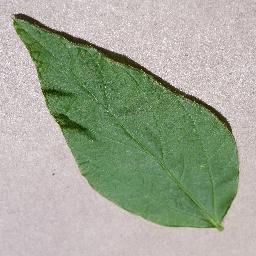
Label: Soybean___healthy